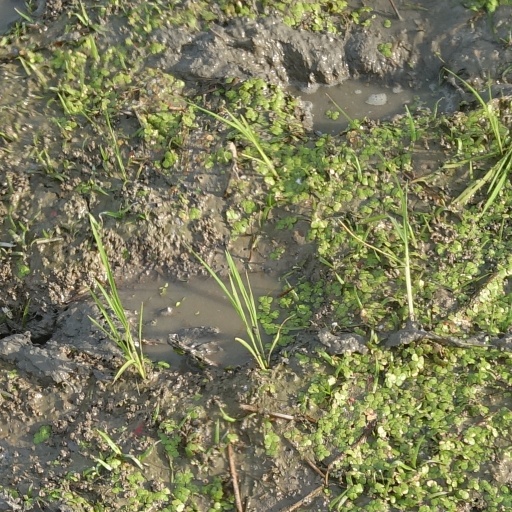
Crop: rice